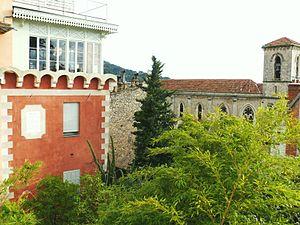
Le Cannet - Tour des Calvys et église Sainte-Philomène
Le Cannet est une commune française située dans le département des Alpes-Maritimes en région Provence-Alpes-Côte d'Azur. Ses habitants sont appelés les Cannettans.